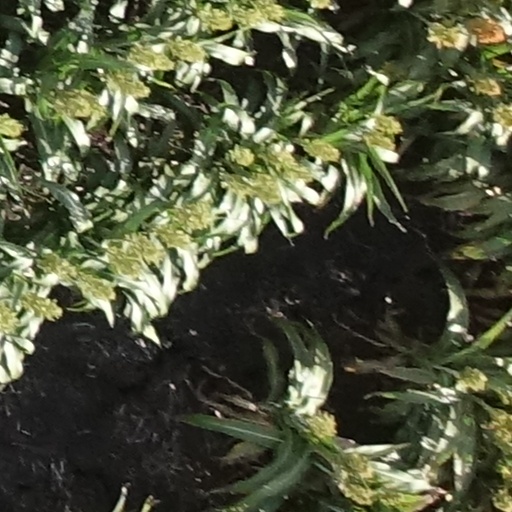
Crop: sorghum